Barry Cowen

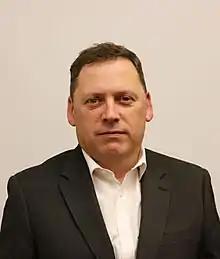
Cowen in 2020

Barry Cowen (born 28 August 1967) is an Irish Fianna Fáil politician who has been a Member of the European Parliament (MEP) from Ireland for the Midlands–North-West constituency since July 2024. He previously served as a Teachta Dála (TD) representing Laois–Offaly from 2011 to 2016, Offaly from 2016 to 2020, and Laois–Offaly again from 2020 to 2024. He served as Minister for Agriculture, Food and the Marine from June to July 2020.